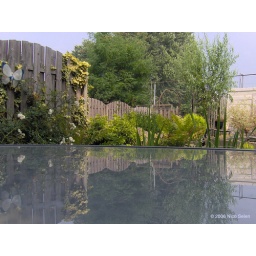
Our garden reflected in the glass table top.